Riding House Street

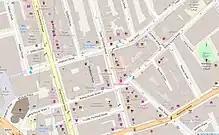
Map of Riding House Street

Riding House Street runs roughly north-east from Langham Place in the west, adjacent to the BBC's Broadcasting House, to Cleveland Street in the east. The street is crossed on its western side by Great Portland Street and Great Titchfield Street. In the east, Wells Street, Bourlet Close and Nassau Street all join Riding House Street on its south side and Candover Street on the north side.